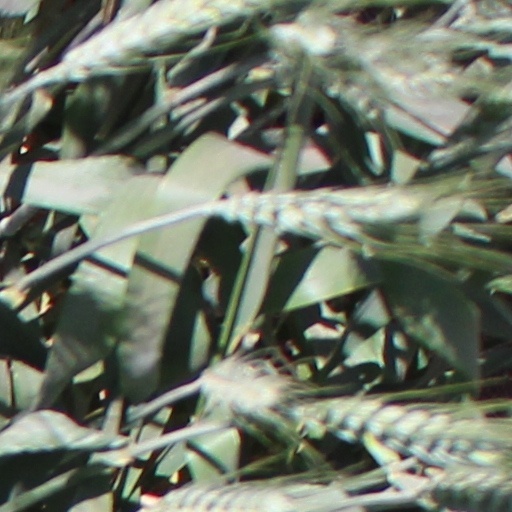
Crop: wheat